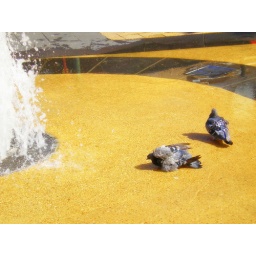
Bird taking a bath in fountain near the beach in Adelaide, Australia